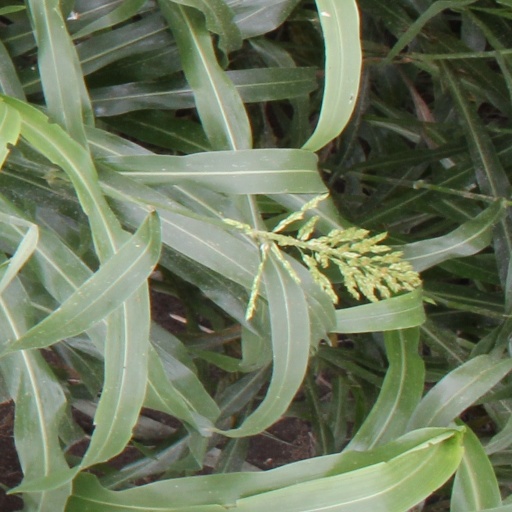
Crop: sorghum